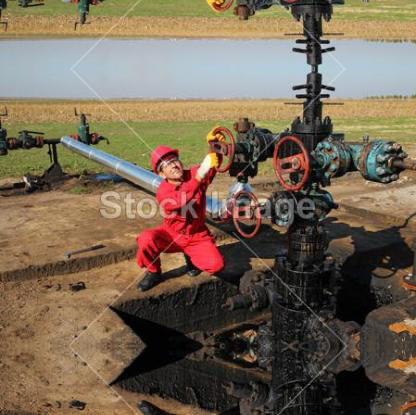
Objects in the image:
label: helmet